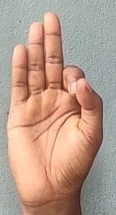
ASL sign: F